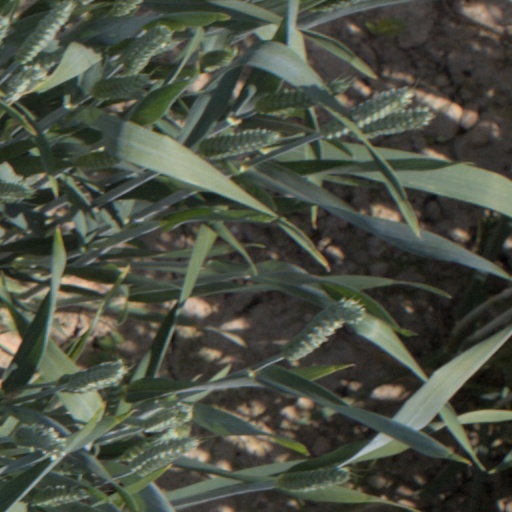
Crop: wheat